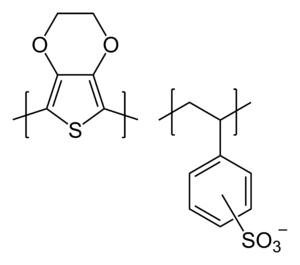
Le sigle PEDOT:PSS désigne un mélange de deux polymères, le poly et le poly de sodium. Le premier est un polymère conjugué dérivé du polythiophène dont une fraction des atomes de soufre est protonée avec une charge positive, tandis que le second est un polystyrène sulfoné chargé négativement dont une fraction des groupes sulfonate SO₃– porte un ion sodium Na⁺. C'est un matériau polymère conducteur transparent très ductile.
Les polythiophènes constituent une famille de polymères résultant de la réaction de polymérisation du thiophène, un hétérocycle sulfuré, qui peut devenir conducteur lorsque des électrons sont ajoutés ou enlevés des orbitales p conjuguées par dopage.